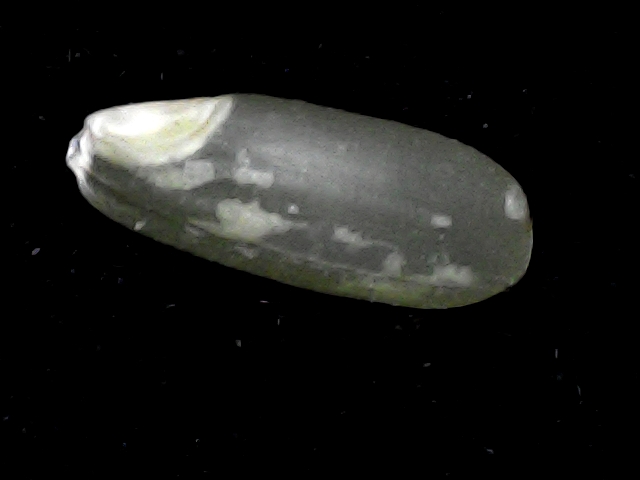
Rice variety: BR22